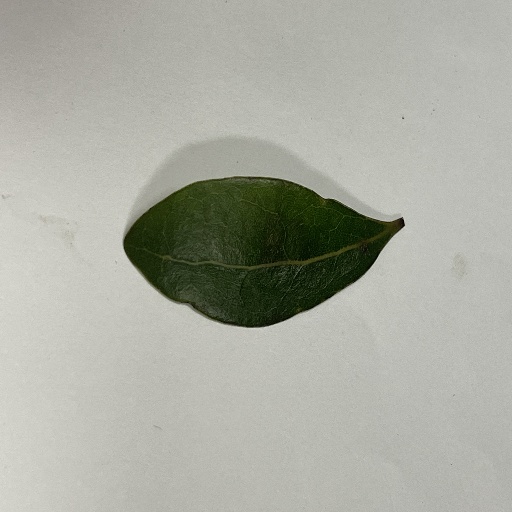
Species: Camphor
Leaf condition: Healthy Leaf